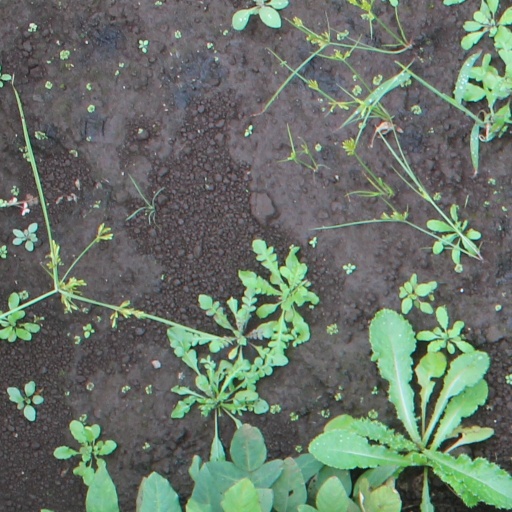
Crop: soybean